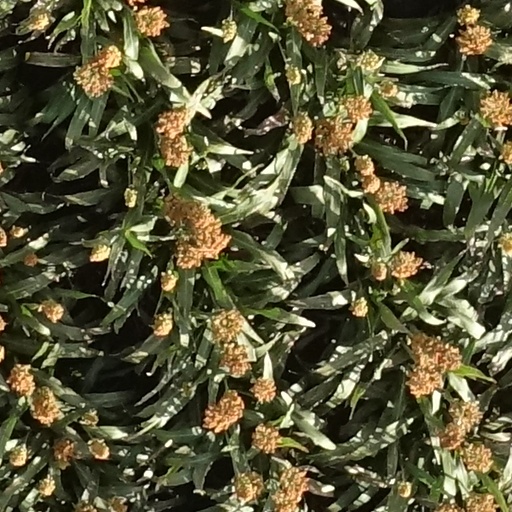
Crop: sorghum